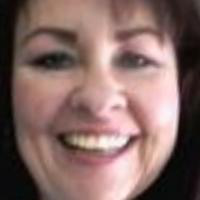
Age group: age 56-65